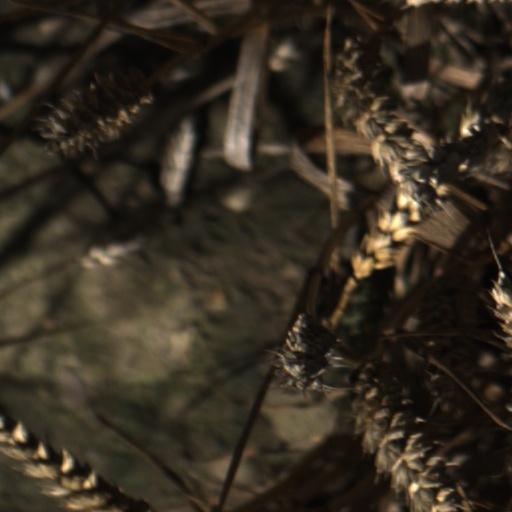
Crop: wheat